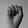
ASL letter: S